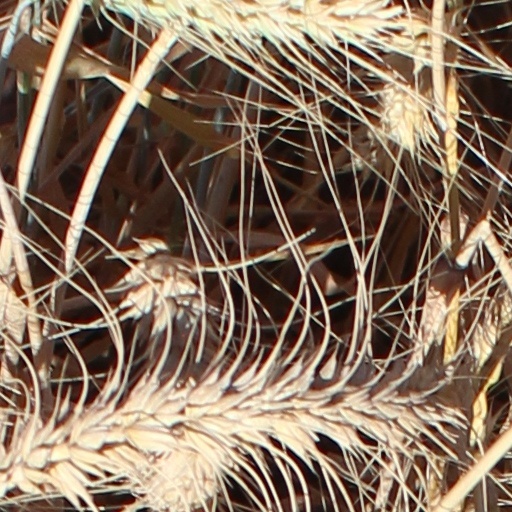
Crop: wheat